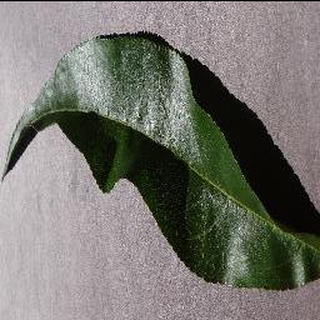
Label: healthy_peach